Byzantine Empire under the Palaiologos dynasty

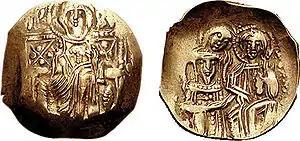
Hyperpyron of Michael VIII

In 1261, while the bulk of the Latin Empire's military forces were absent from Constantinople, the Byzantine General Alexios Strategopoulos used the opportunity to seize the city with 600 troops. Thrace, Macedonia and Thessalonica had already been taken by Nicaea in 1246. Following the capture of Constantinople, Michael ordered the blinding of John IV in December 1261, so as to become sole emperor. As a result, Patriarch Arsenios excommunicated Michael, but he was deposed and replaced by Joseph I.